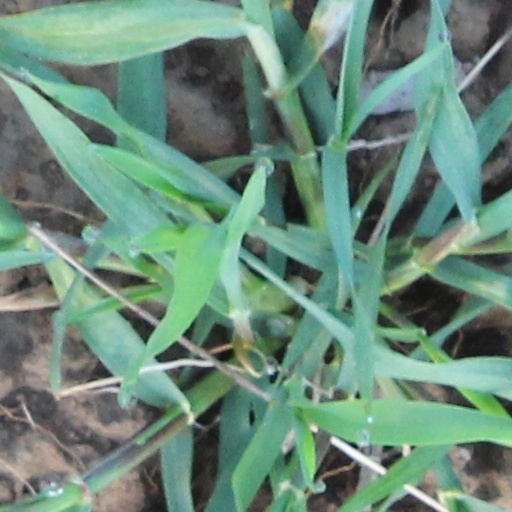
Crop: wheat